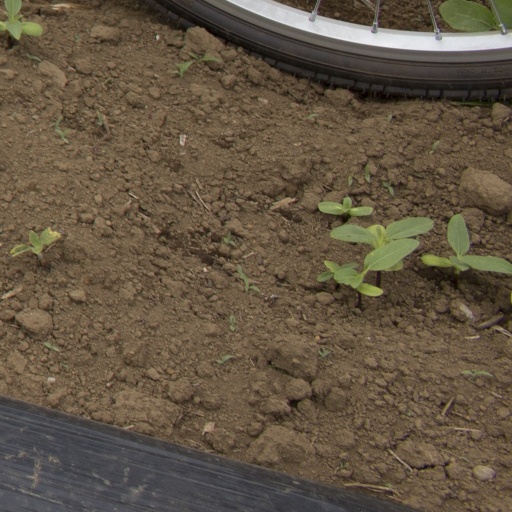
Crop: Jerusalem artichoke